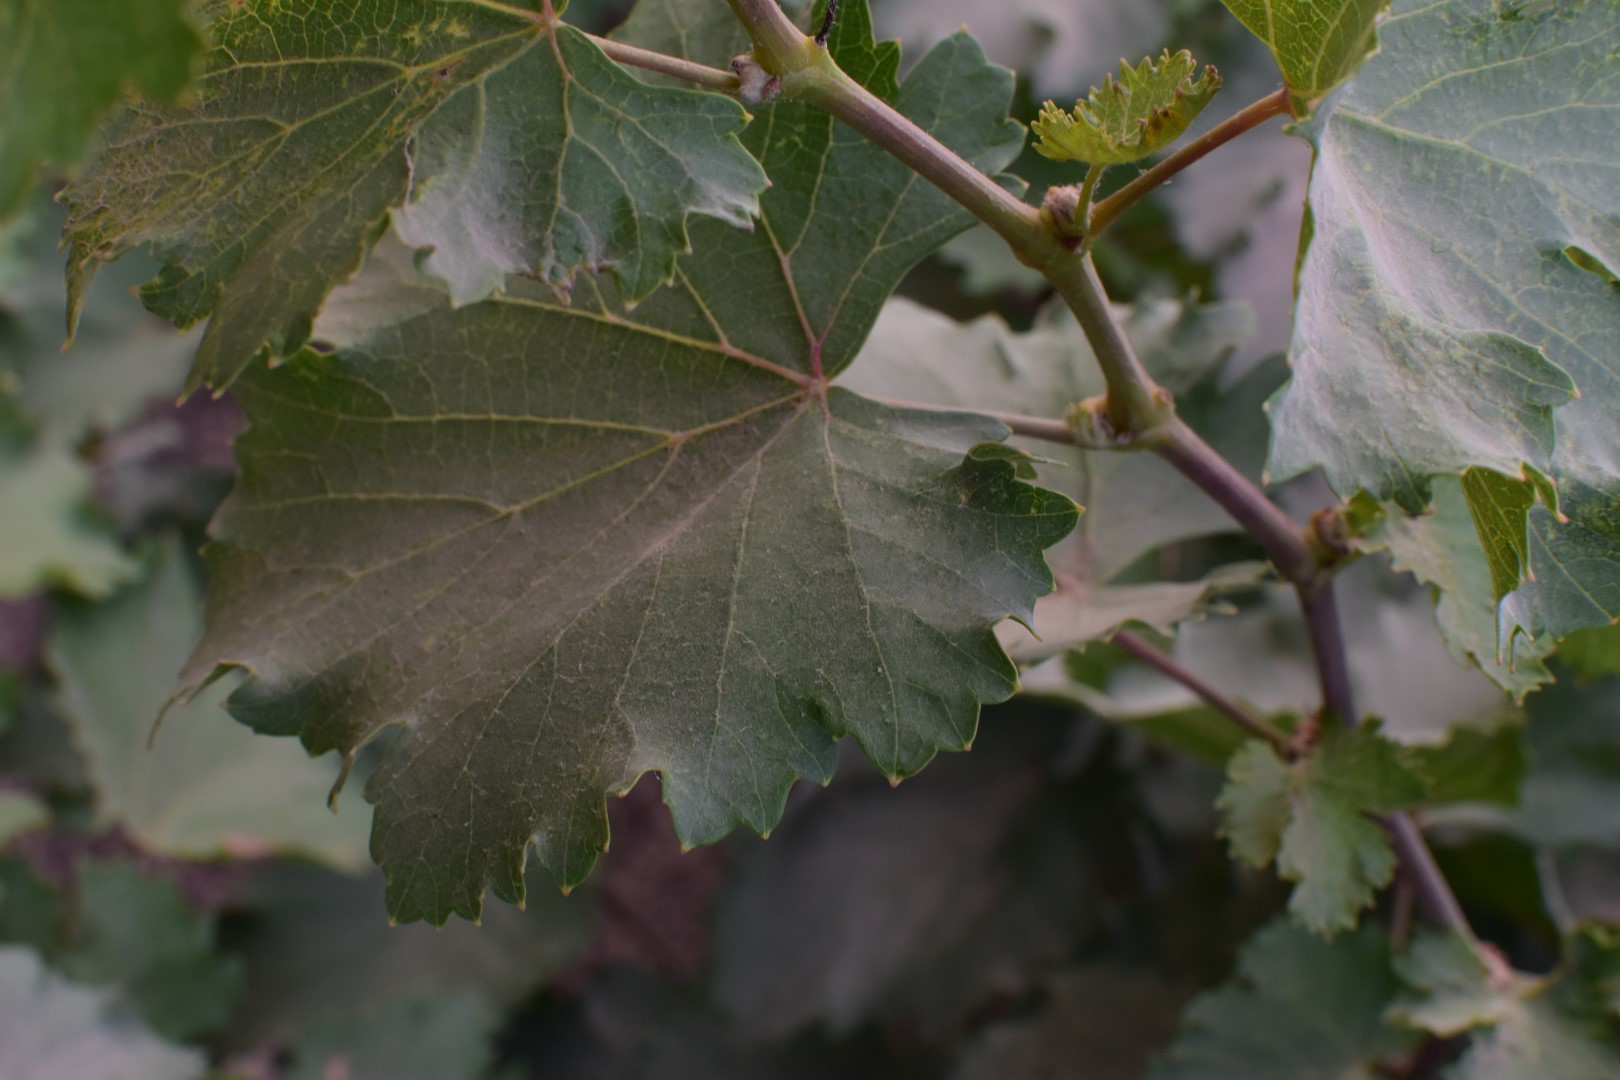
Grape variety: Kamali